100 gecs

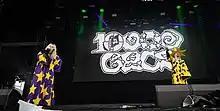
100 gecs live at Rock am Ring 2022

In early 2021, the group released a remix of Linkin Park's "One Step Closer" to commemorate the 20th anniversary of Linkin Park's debut studio album, "Hybrid Theory". Afterward, they embarked on independent projects, with Les releasing her debut solo single "Haunted" in March, and Brady releasing the debut album of his band Cake Pop, "Cake Pop 2", in April.